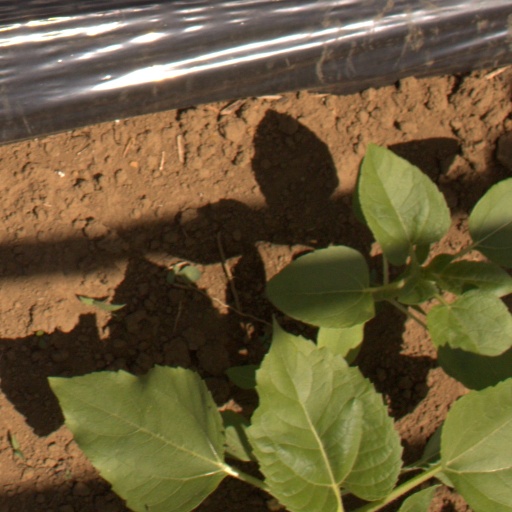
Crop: Jerusalem artichoke